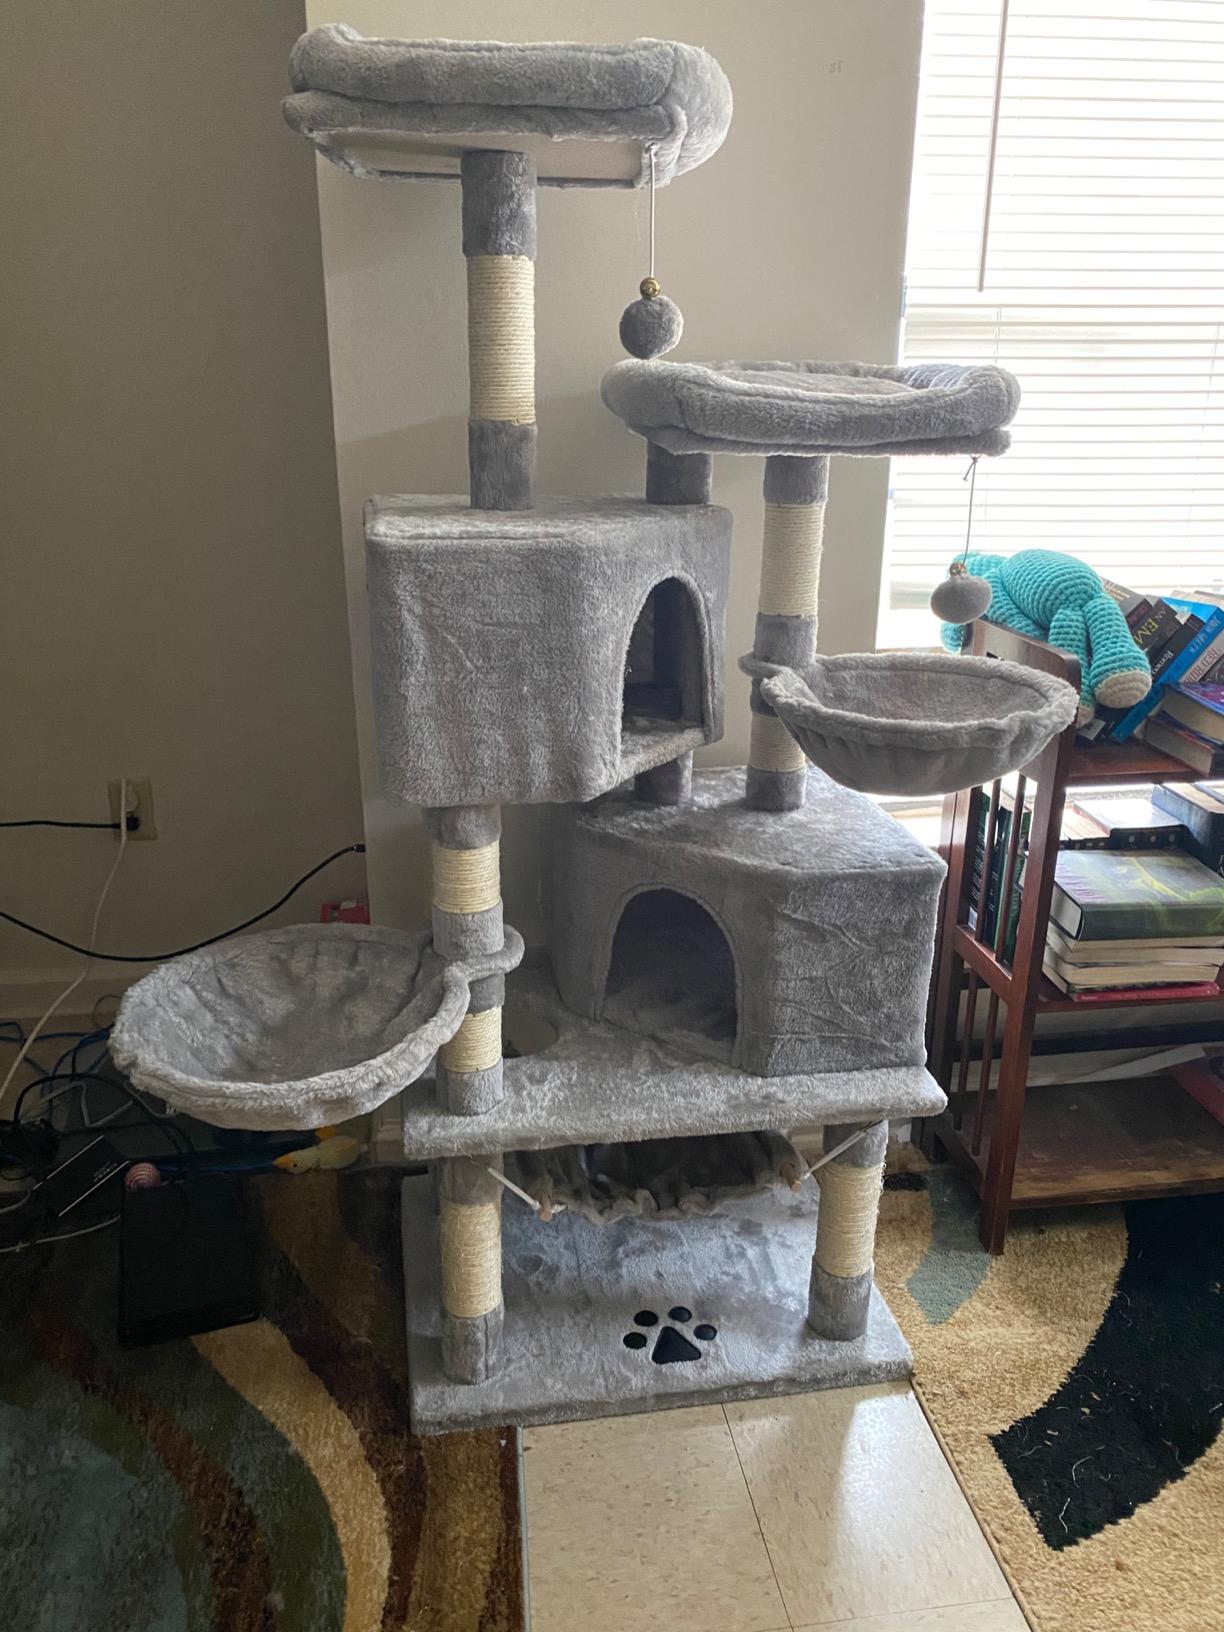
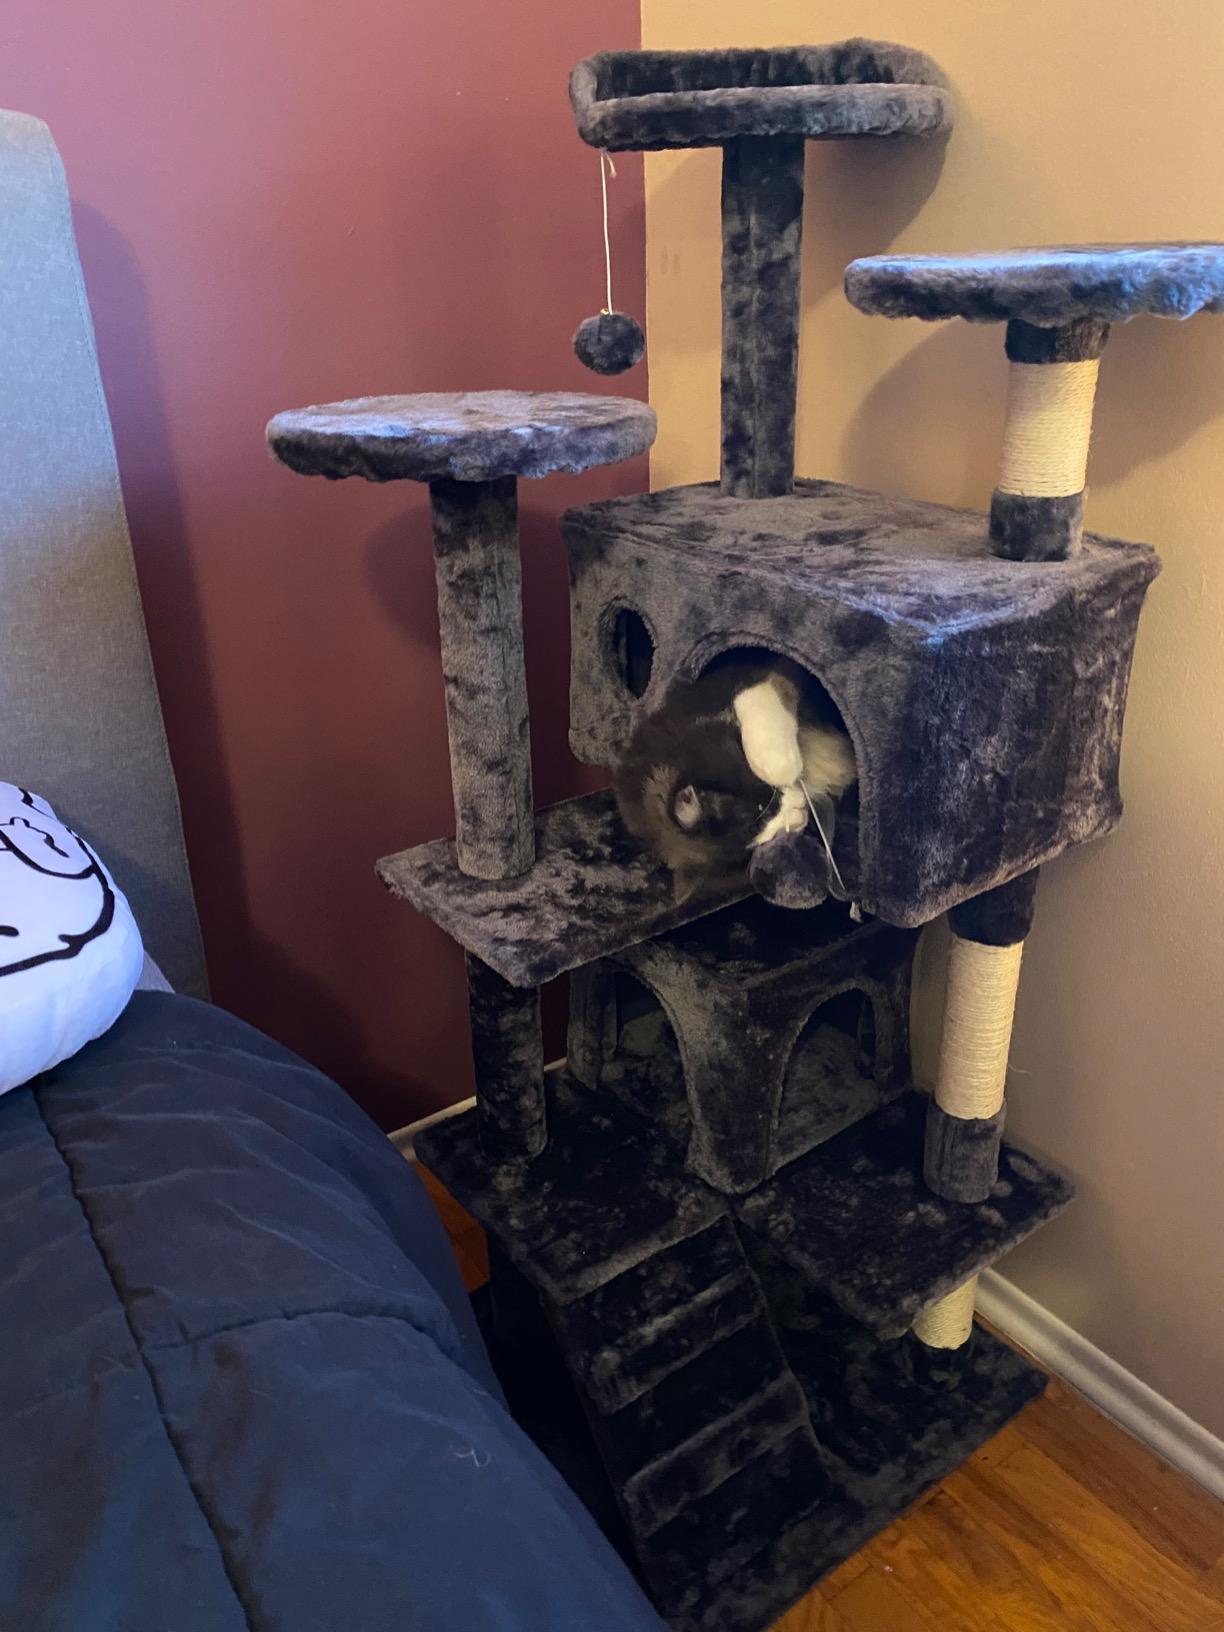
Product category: items_cat tree
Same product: no